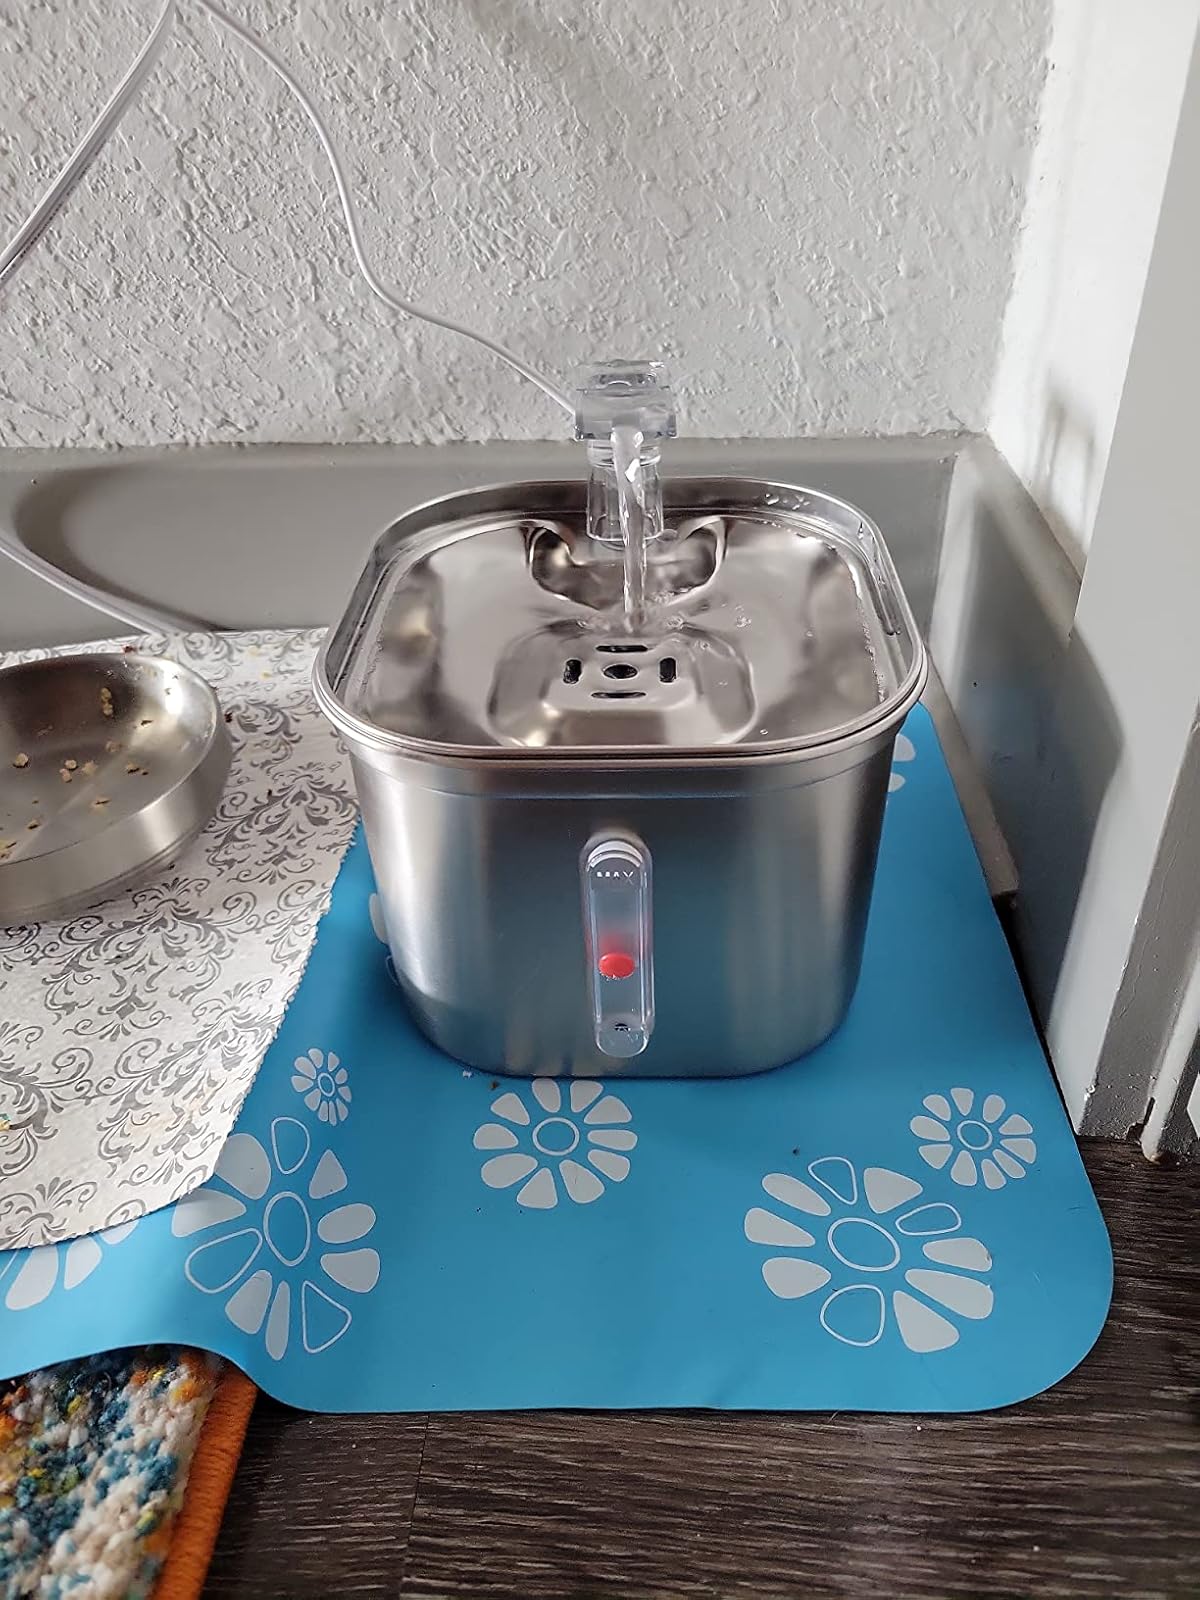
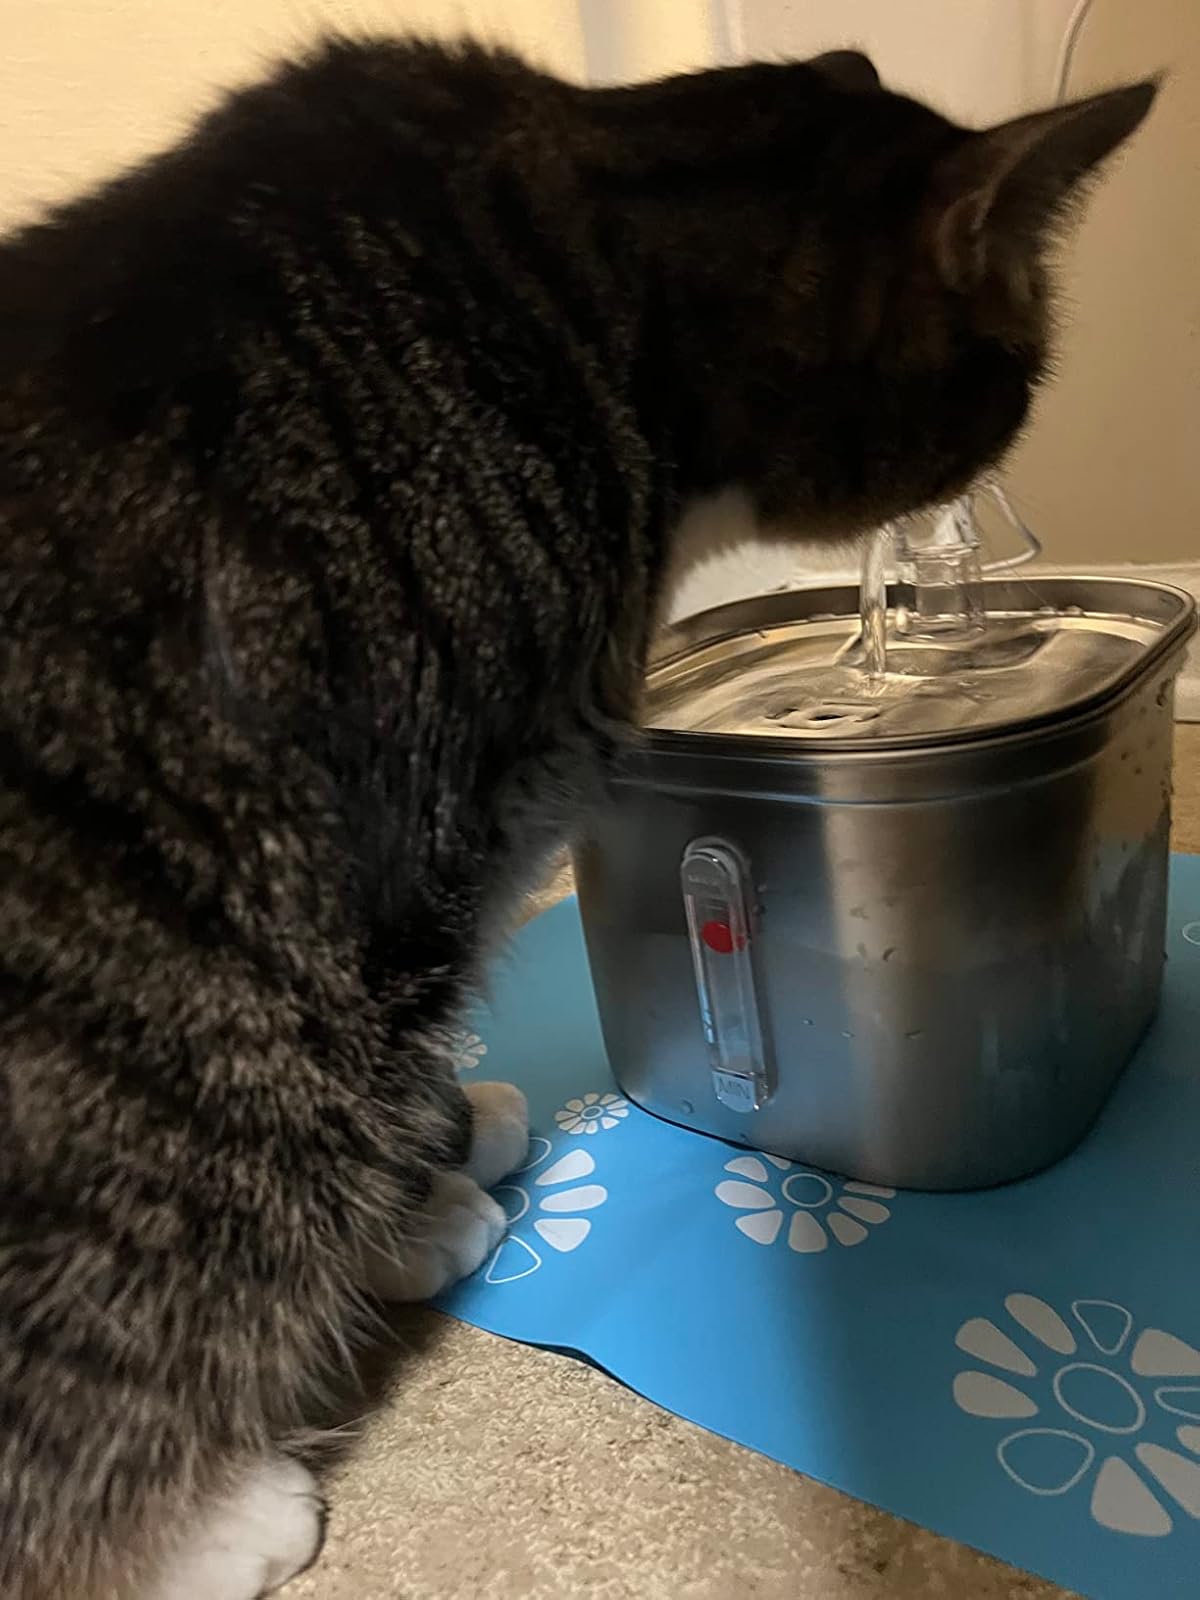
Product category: items_bowl
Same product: yes